Polish Action

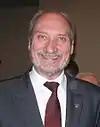
Leader of the Polish Action, Antoni Macierewicz

The Christian-National Movement Polish Action (AP) was a national-conservative political party existing in the 90s.